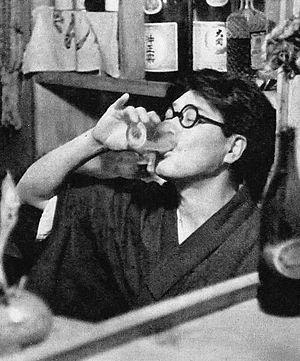
Shinpei Kusano né le 12 mai 1903 à Kamiogawa, à présent Iwaki, dans la préfecture de Fukushima, et mort le 12 novembre 1988, est un poète japonais.